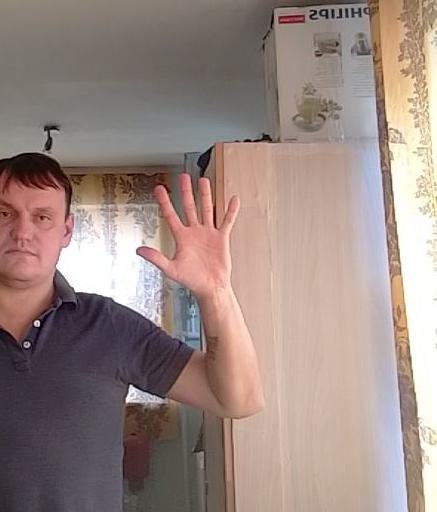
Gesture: palm